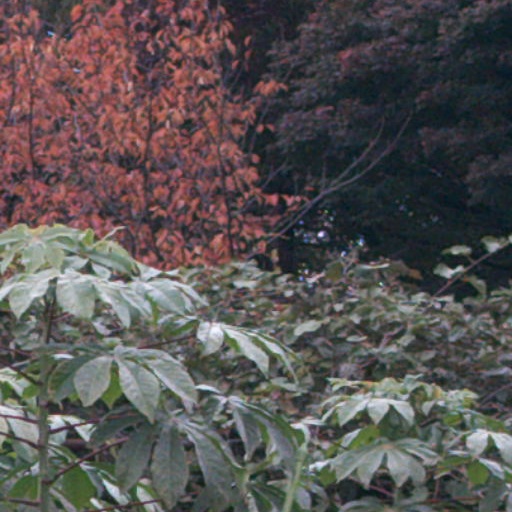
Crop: cassava